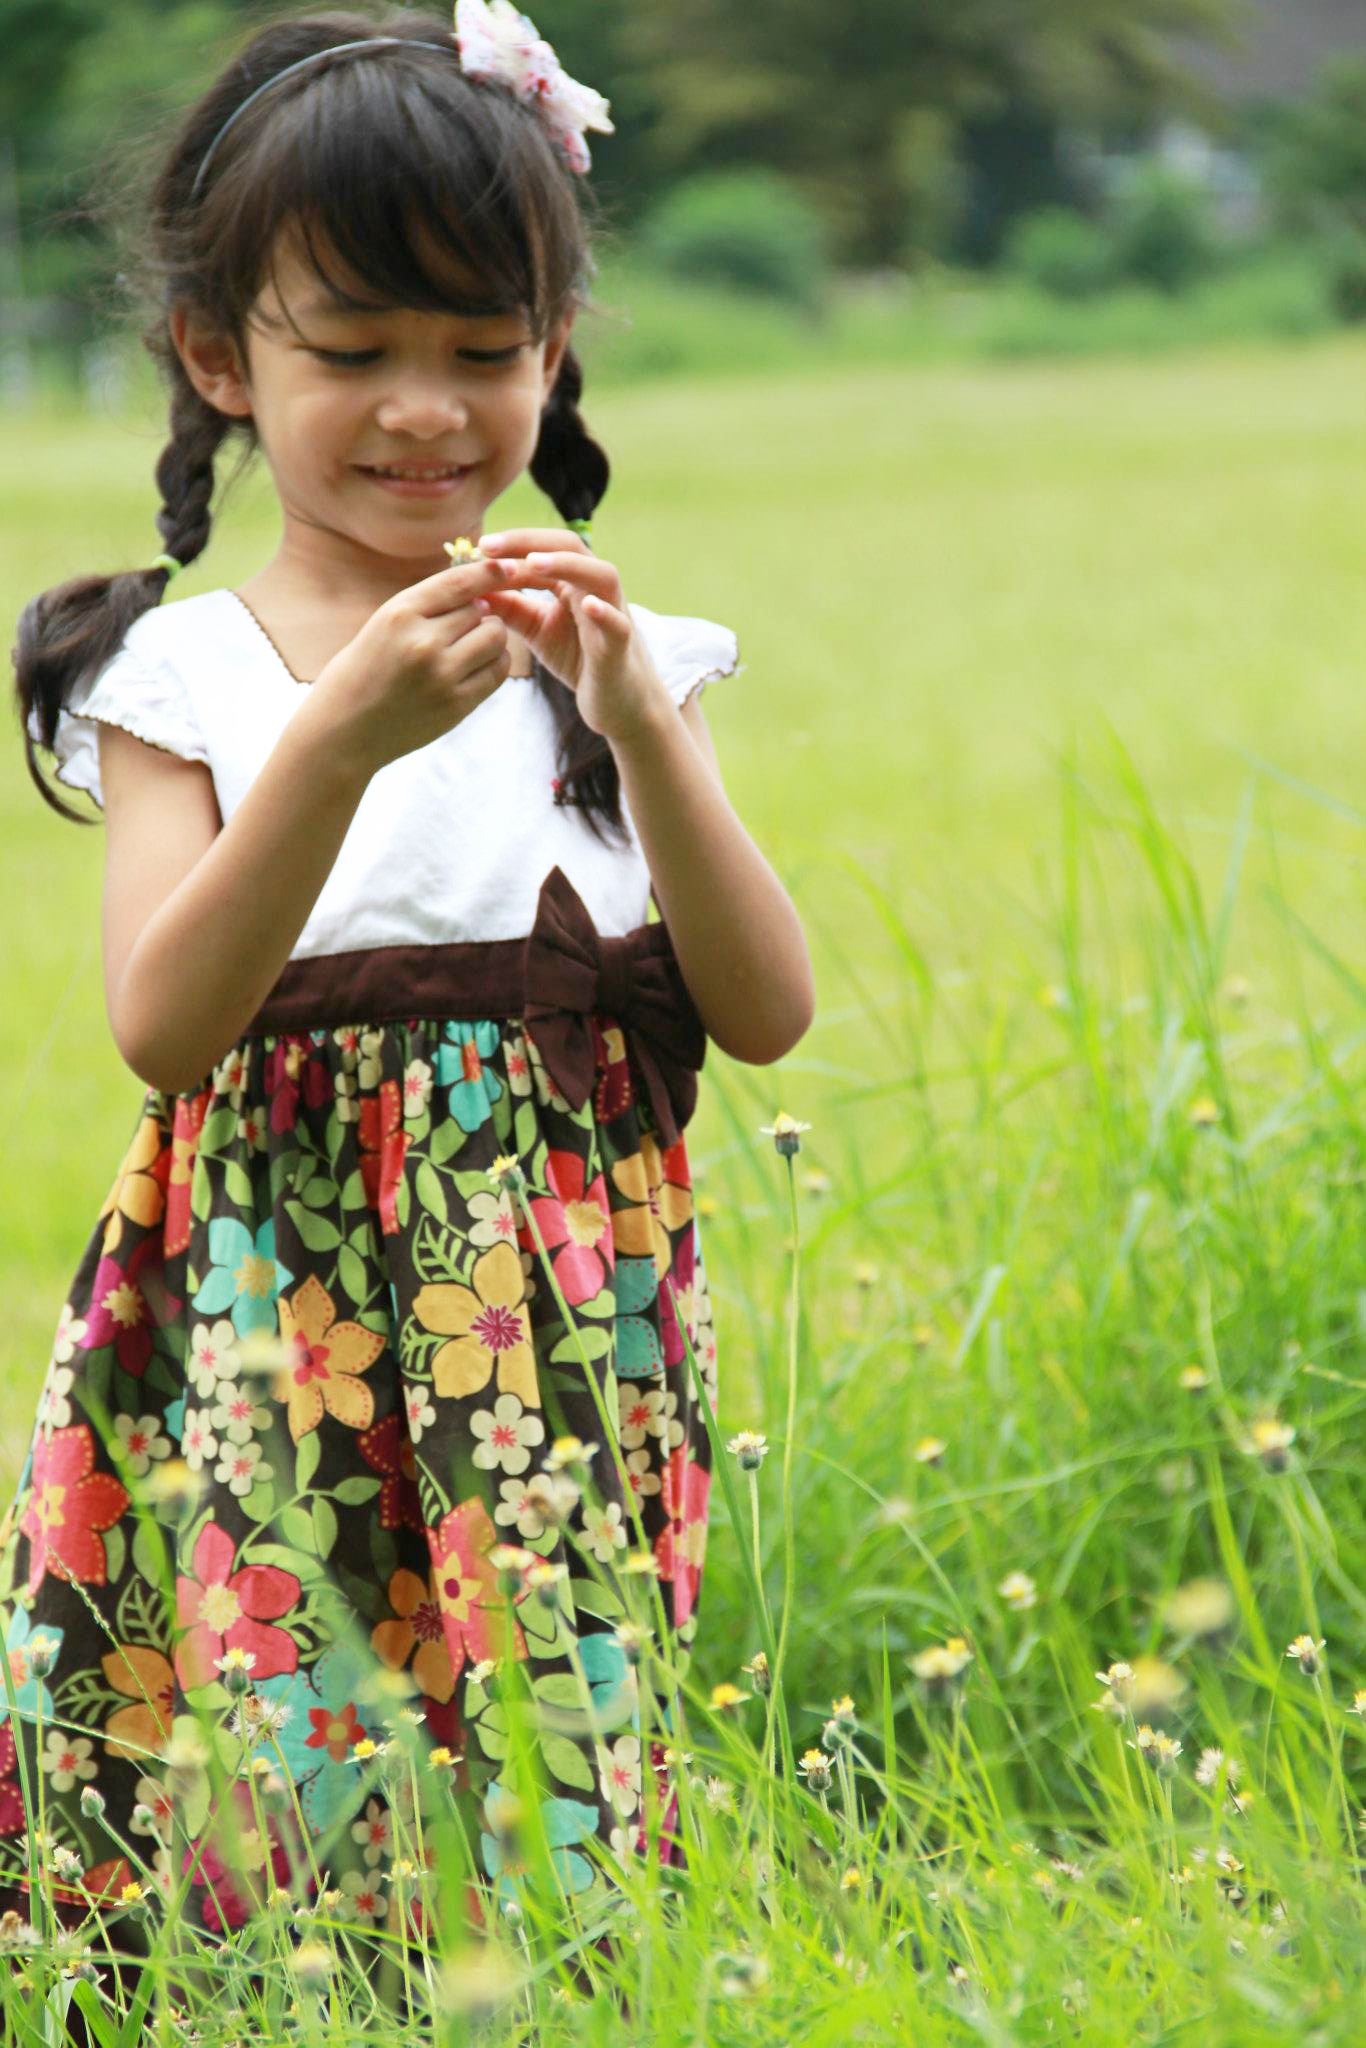
nature, grass, outdoor, girl, lawn, meadow, play, flower, cute, summer, pattern, green, color, child, clothing, colorful, agriculture, lady, life, flowers, leaves, kids, the, background, petals, toddler, bright, beautiful, pretty, costume, mead, by nature, yellow flowers